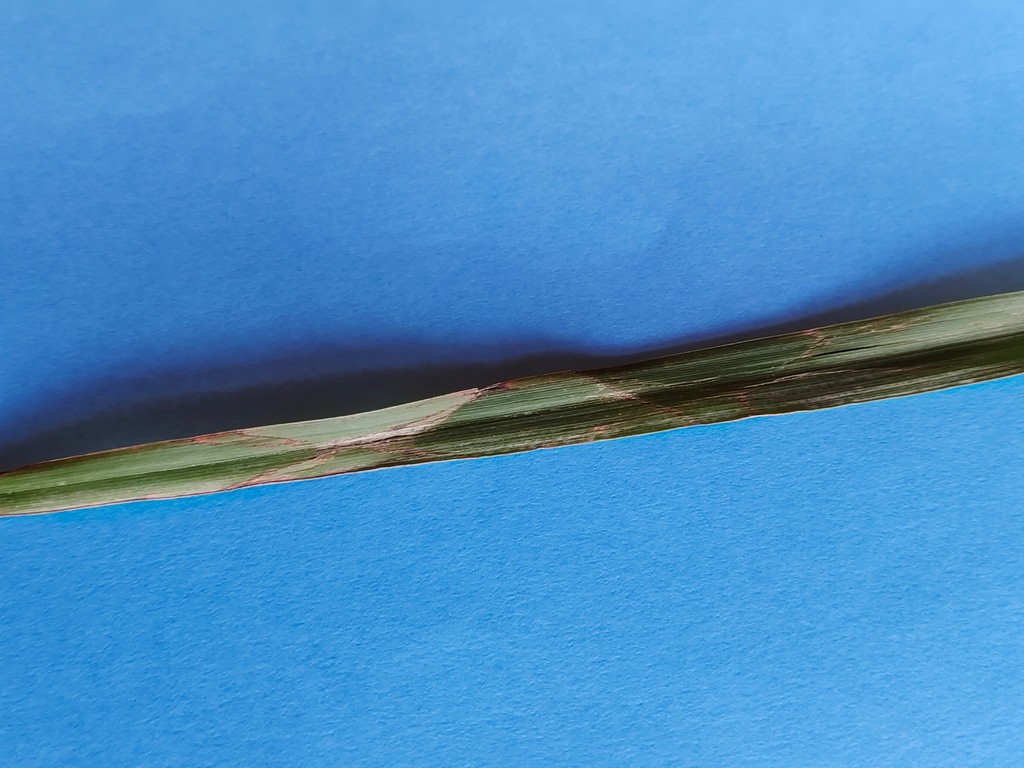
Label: Unhealthy